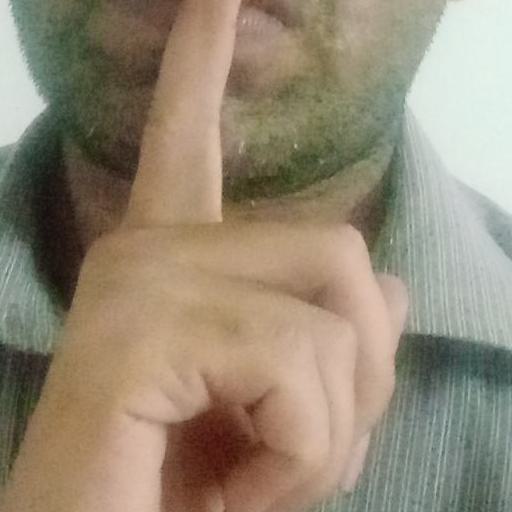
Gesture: mute